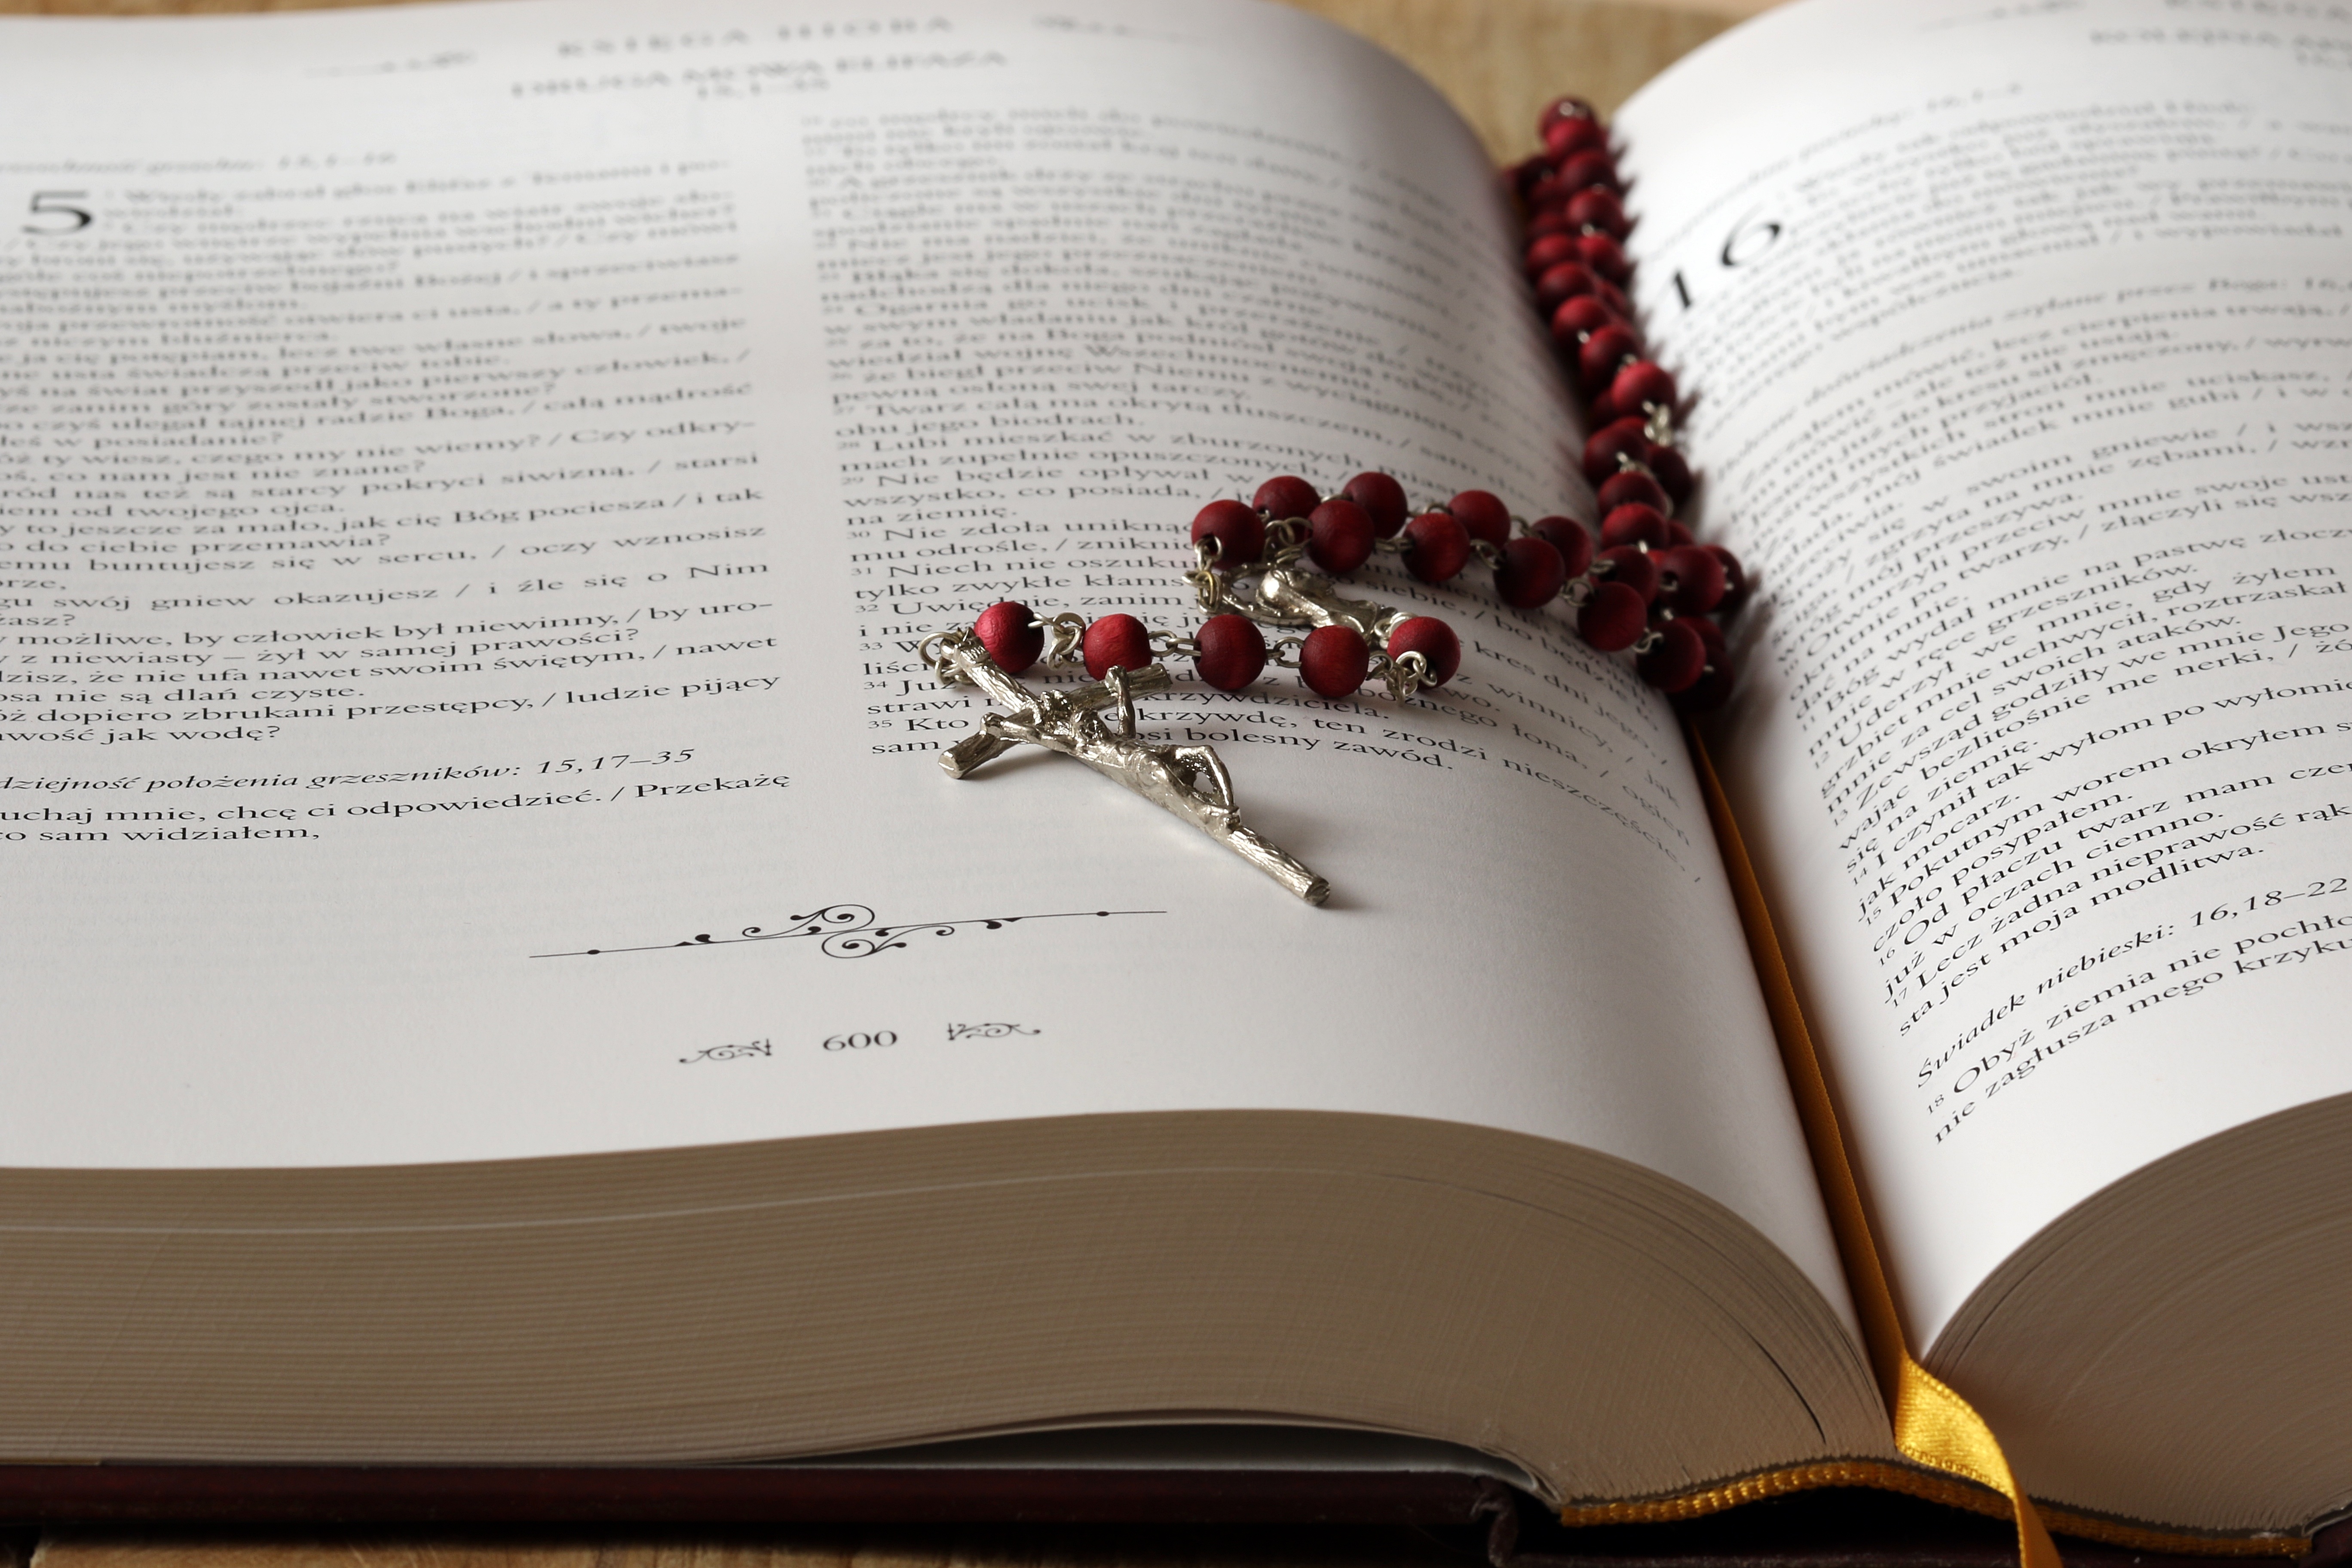
writing, book, religion, church, cross, bible, pray, brand, catholic, art, design, text, faith, prayer, christianity, sacrament, document, beads, the rosary, the scriptures